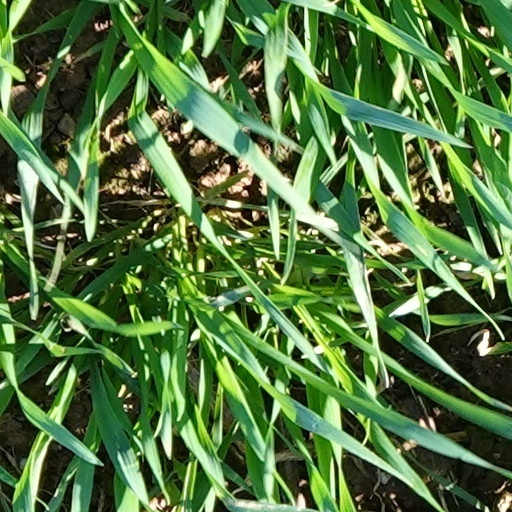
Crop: wheat